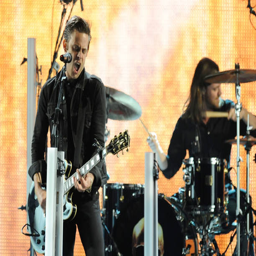
musician and musical artist perform on stage during awards .